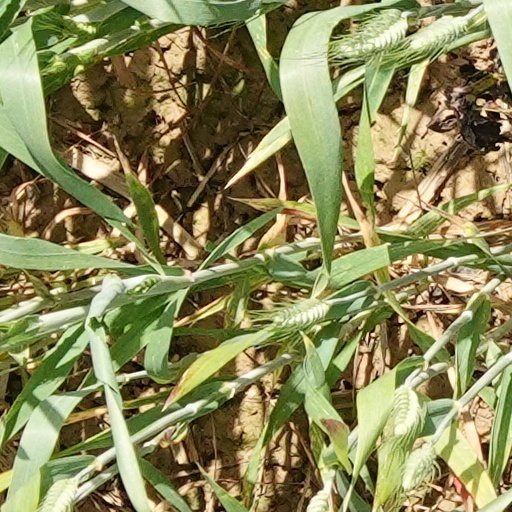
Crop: wheat